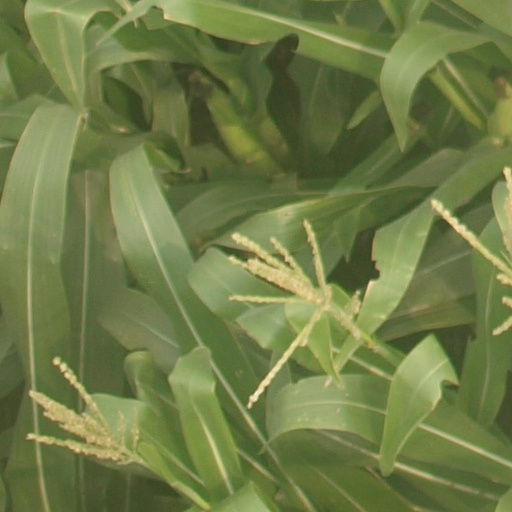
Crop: maize; corn